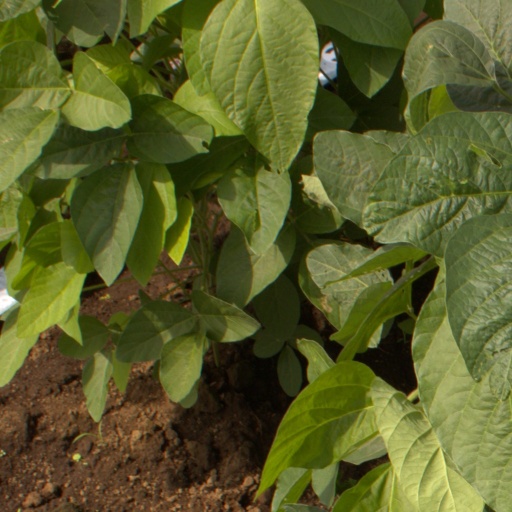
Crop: soybean